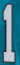
Number: 1